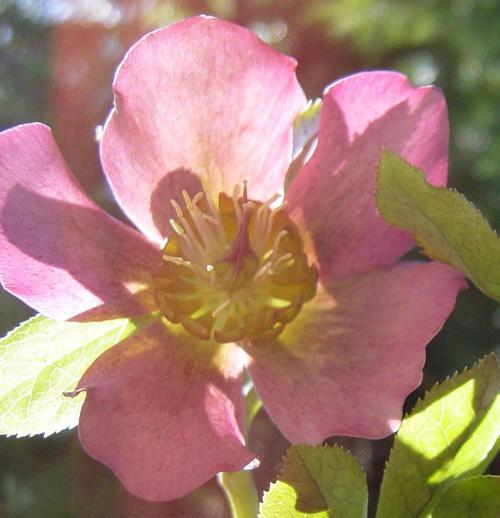
Label: lenten rose